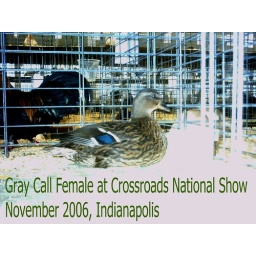
This is the gray call female duck we took to the national poultry show in 2006.